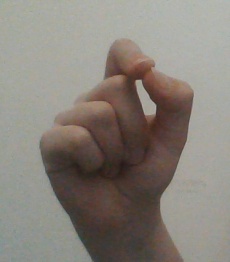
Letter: fa